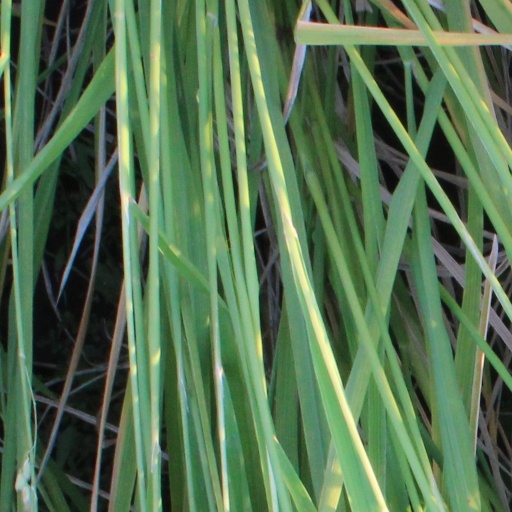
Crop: rice